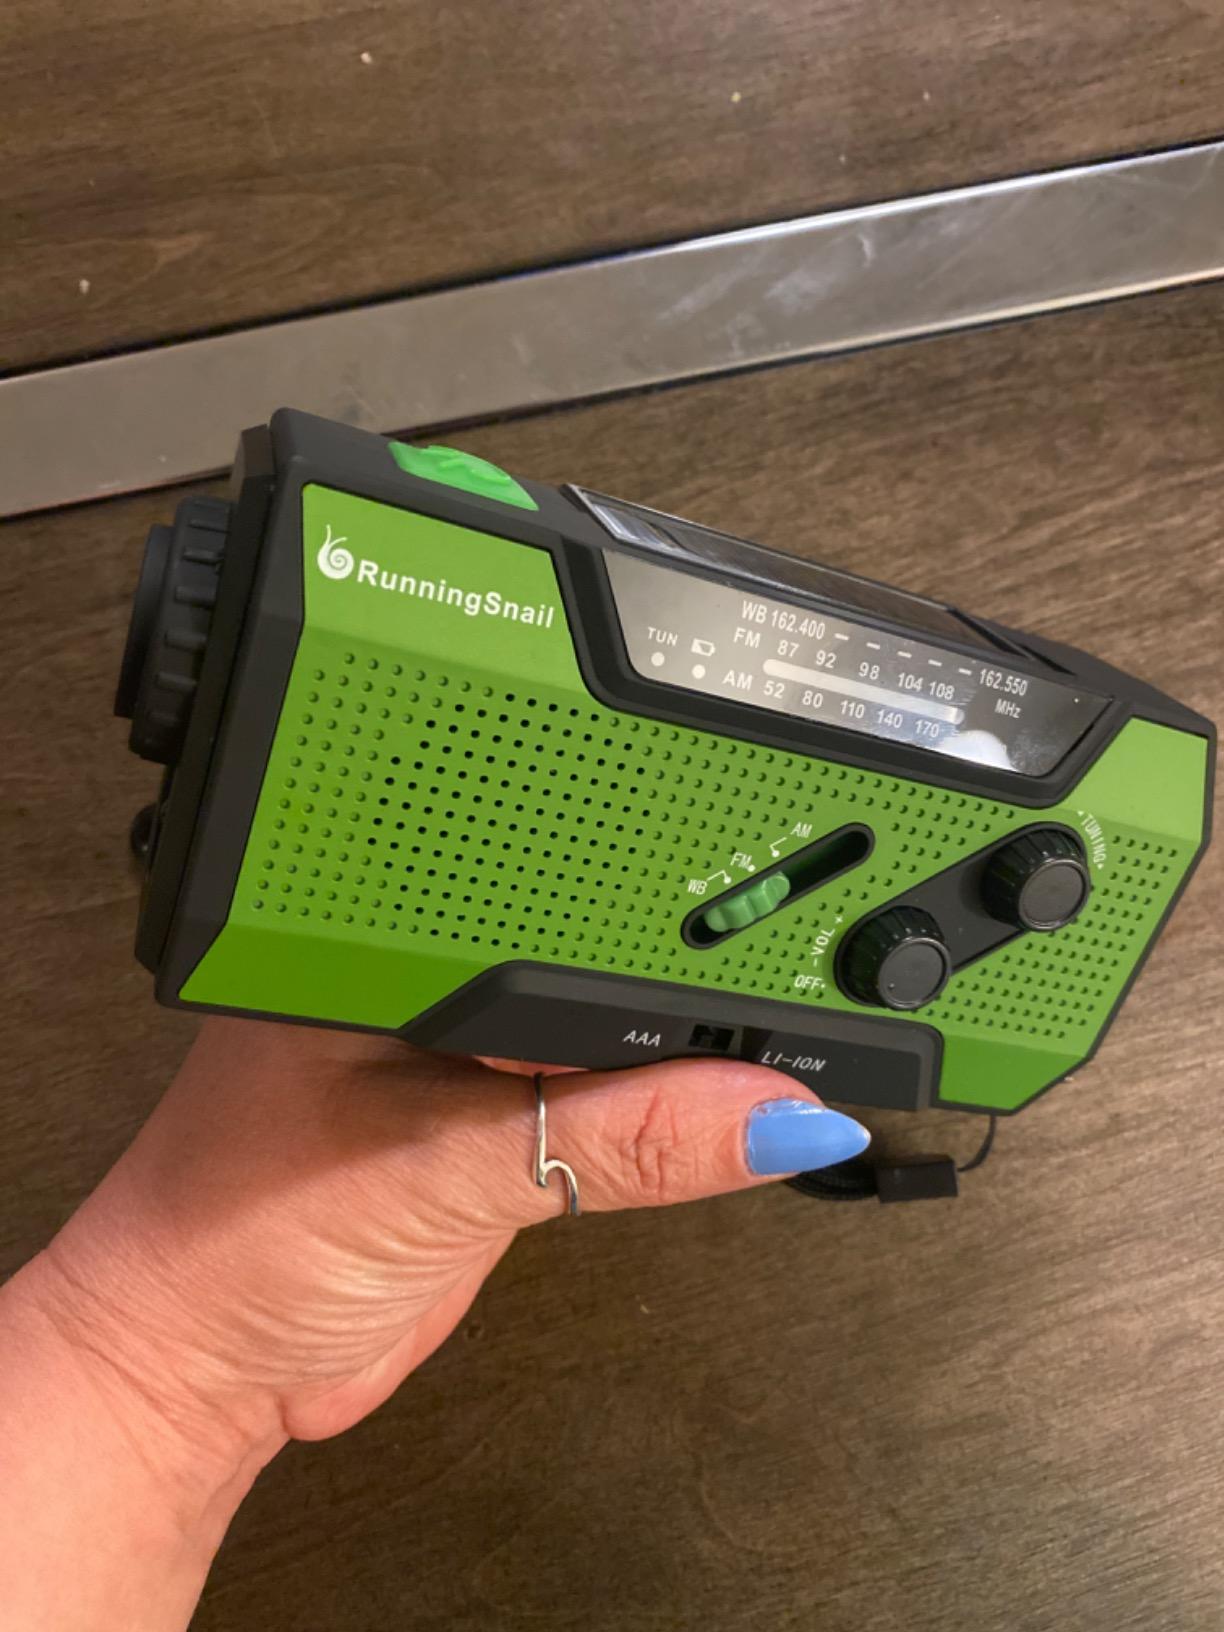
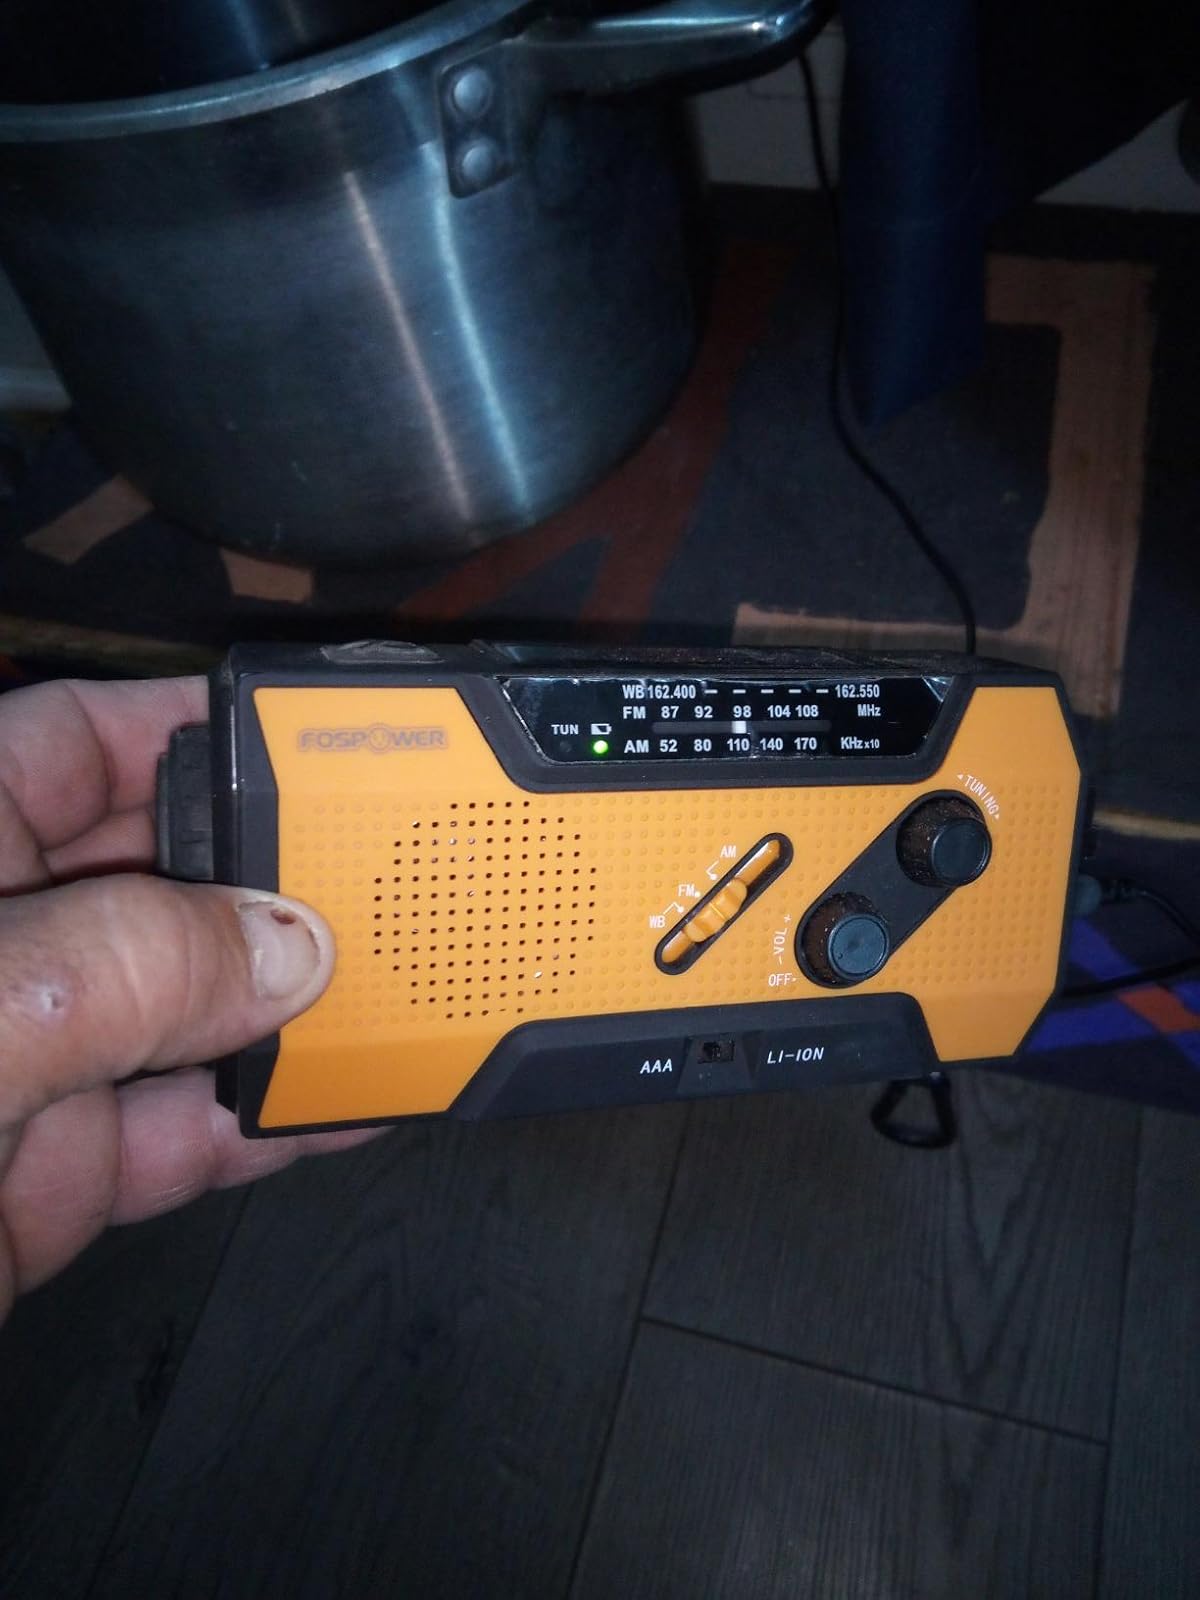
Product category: radio
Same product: no